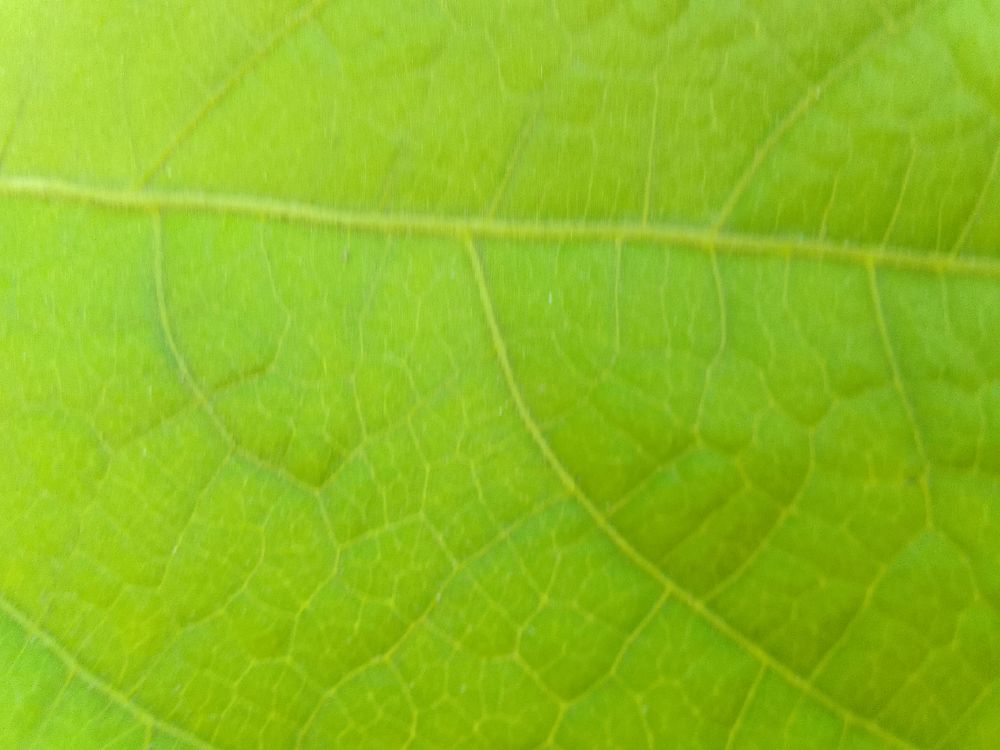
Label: healthy